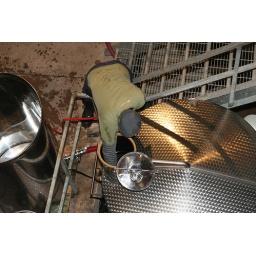
Even on a cold night in February there's some winery activity on the ground floor below.